Dos Caras

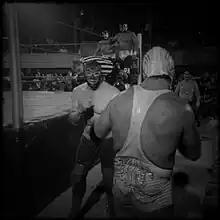
Dos Caras (left) facing off against Dr. Wagner Jr. (right) as Mil Mascaras and Canek look on.

In 1975, wrestling promoters Francisco Flores and Benjamín Mora and wrestler/trainer Ray Mendoza decided to break away from EMLL's very rigid structure where young wrestlers "paid their dues" for many years before being given an opportunity and founded their own wrestling promotion, the Universal Wrestling Association (UWA), as a direct competition to EMLL. Dos Caras was one of the young EMLL wrestlers who decided to follow Flores to the UWA, gaining the opportunity to work high up on the card. Dos Caras worked his way up the ranks and on June 20, 1978, he defeated Canek to win the Mexican National Light Heavyweight Championship, his first championship ever. Over the following 292 days Dos Caras defended the title several times, using it as a springboard up the rankings of the UWA. On April 8, 1979, Caras lost the belt to Astro Rey.